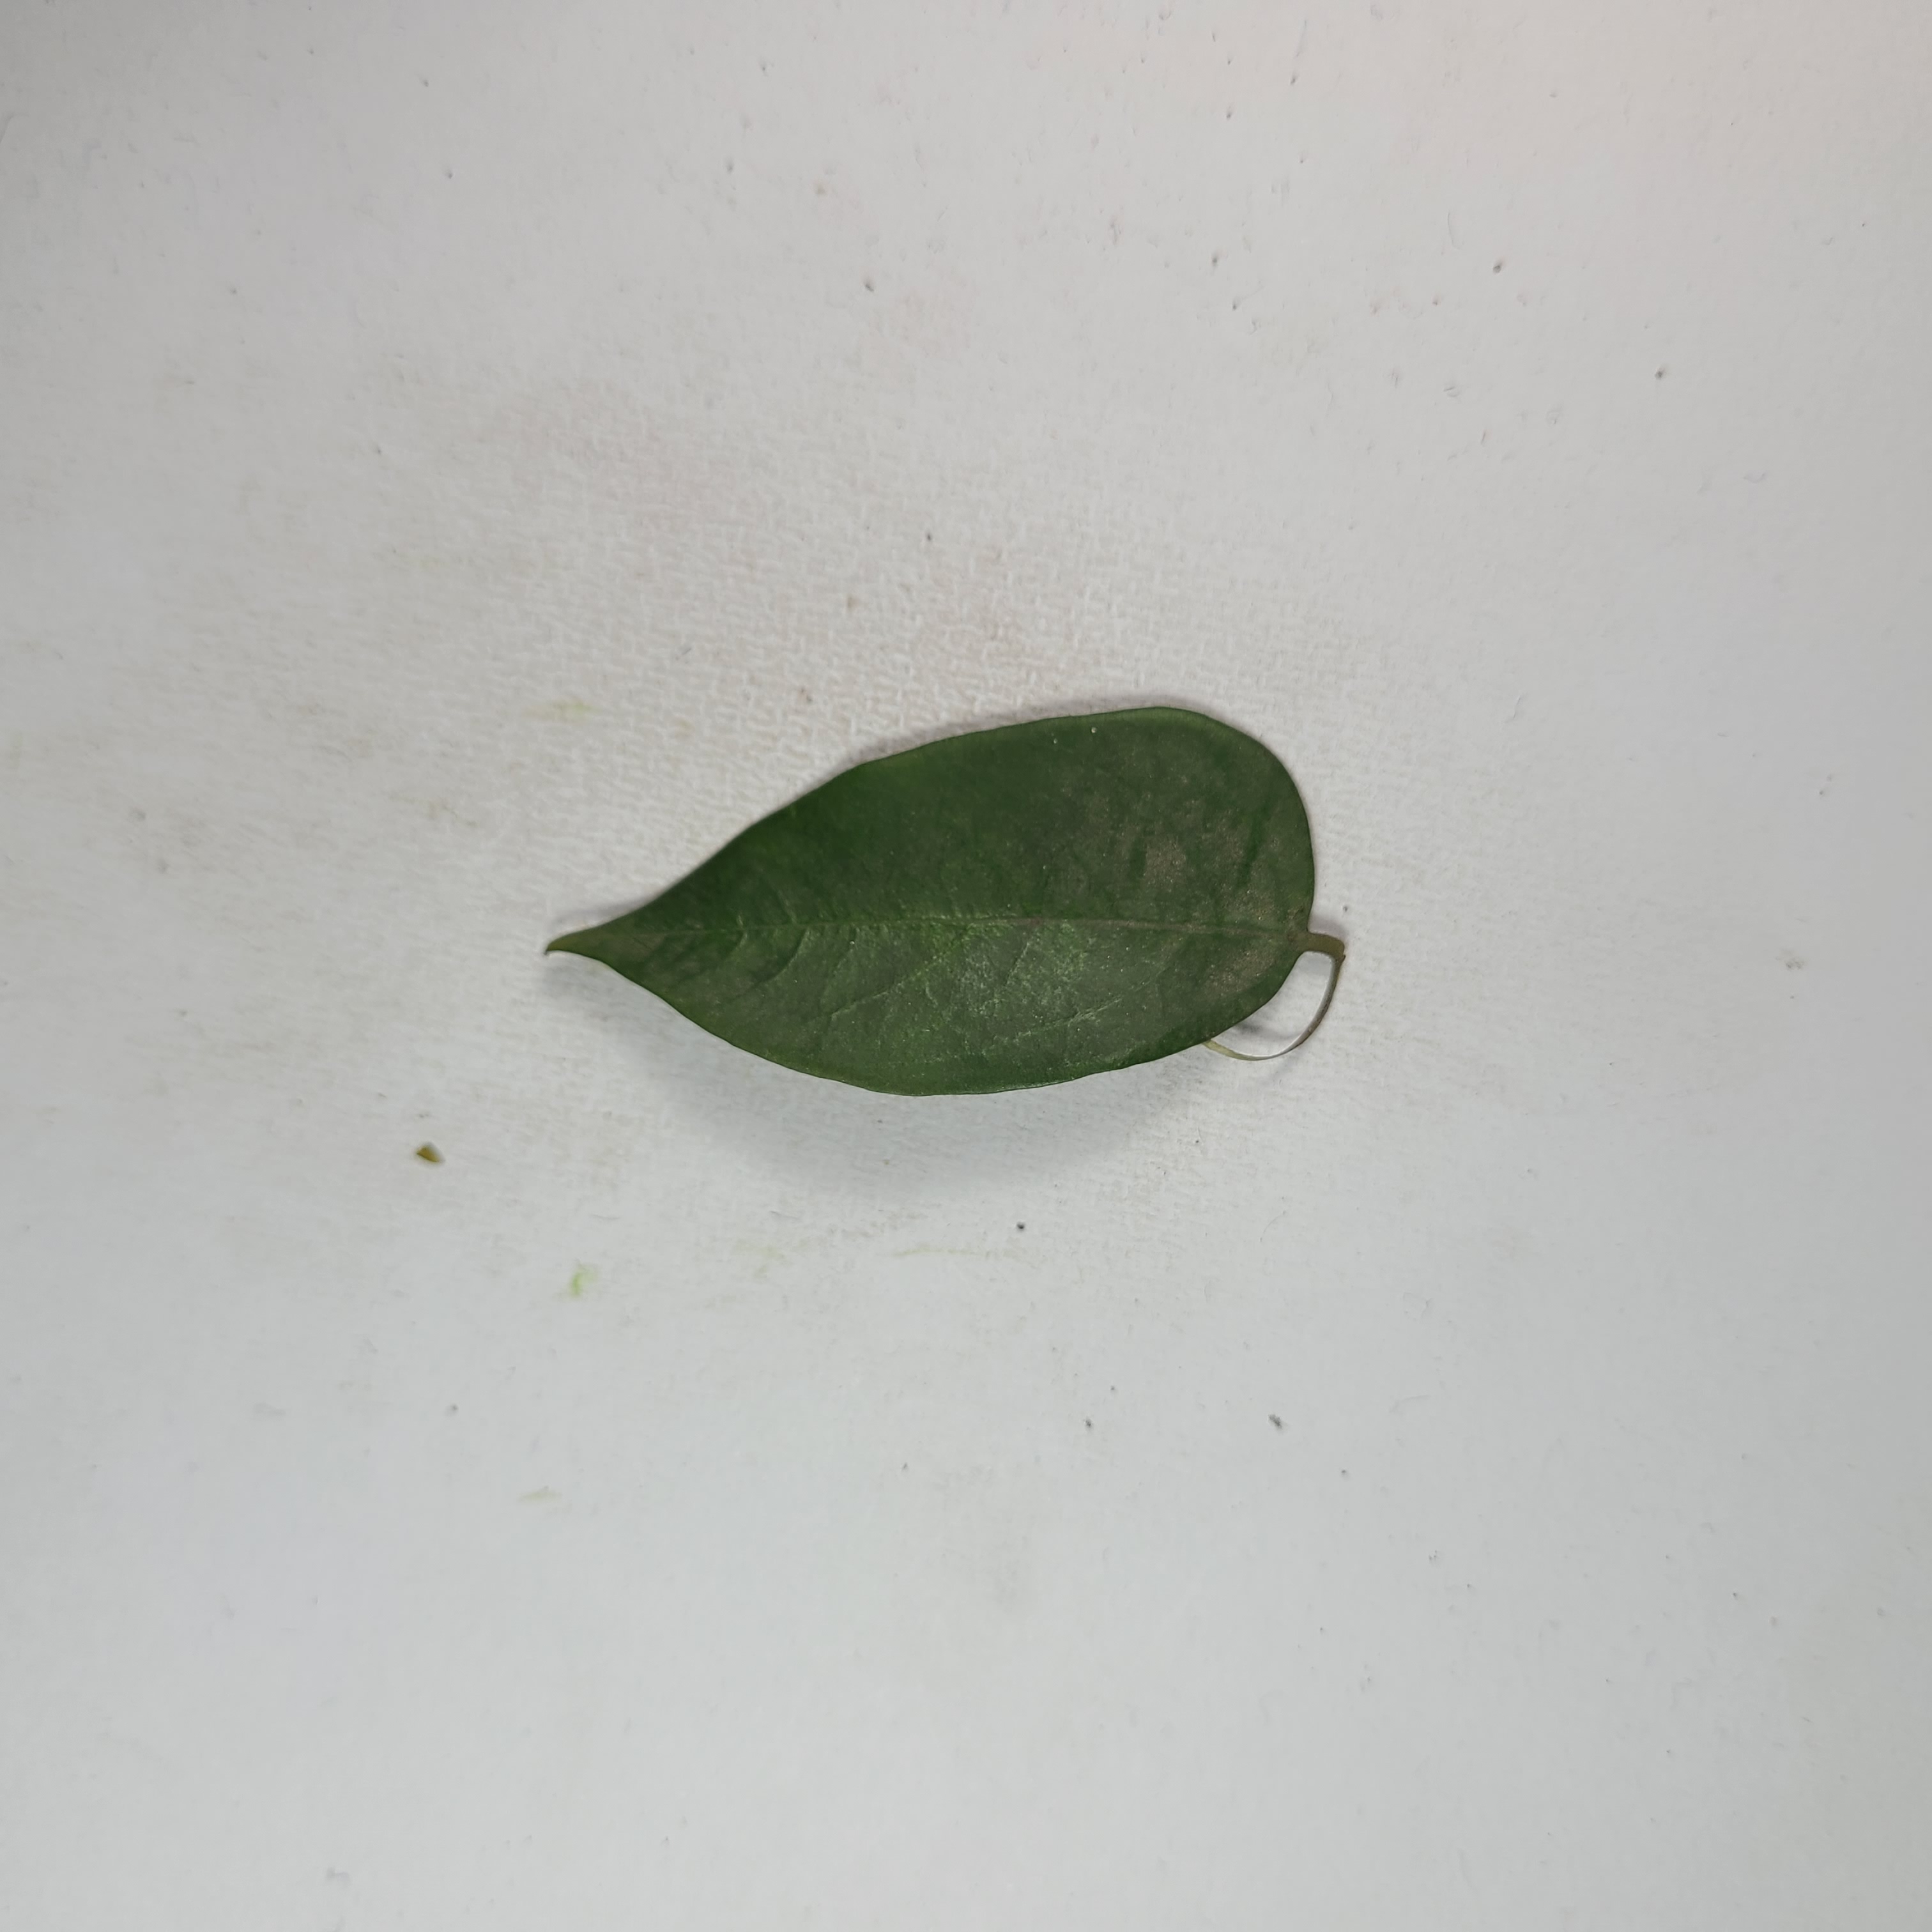
Label: Healthy Leaves